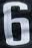
Number: 6